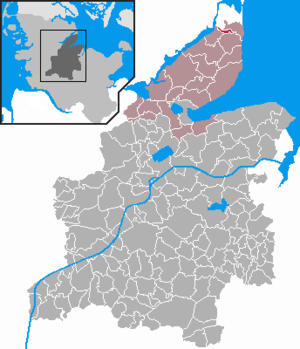
Karby est une municipalité allemande située dans le land du Schleswig-Holstein et dans l'arrondissement de Rendsburg-Eckernförde. En 2015, sa population est de 569 habitants.